2007 San Diego Chargers season

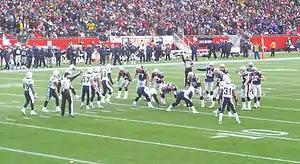
New England takes on San Diego in the AFC Championship Game on January 20, 2008

After a postseason loss to the New England Patriots, offensive and defensive coordinators Cam Cameron and Wade Phillips left for new coaching jobs with the Miami Dolphins and Dallas Cowboys respectively. Marty Schottenheimer, after originally being told he would stay as head coach, was fired in February. Replacing Schottenheimer was Norv Turner, who was signed to take over the helm later in the month. Turner, who installed the Chargers offensive set when he was their offensive coordinator in 2001, was selected to be the head coach largely because he was expected to maintain the offensive game plan that led the team to its best regular season record in team history. Turner also agreed with general manager A. J. Smith on the hiring of defensive coordinator Ted Cottrell, who had worked with Phillips when both were with the Buffalo Bills and later was the defensive coordinator with the Bills. Chicago Bears defensive coordinator Ron Rivera, who interviewed for the Chargers' head coaching job, was hired to coach the Chargers' linebackers instead. Smith also re-signed Charger free agent offensive guard Kris Dielman to a six-year contract that will virtually guarantee him almost $17 million and put him around $40 million over the life of the deal. Linebacker Donnie Edwards was not offered a contract and signed with his former team, the Kansas City Chiefs. The Chargers released veteran wide receiver Keenan McCardell during the offseason along with safety Terrence Kiel.